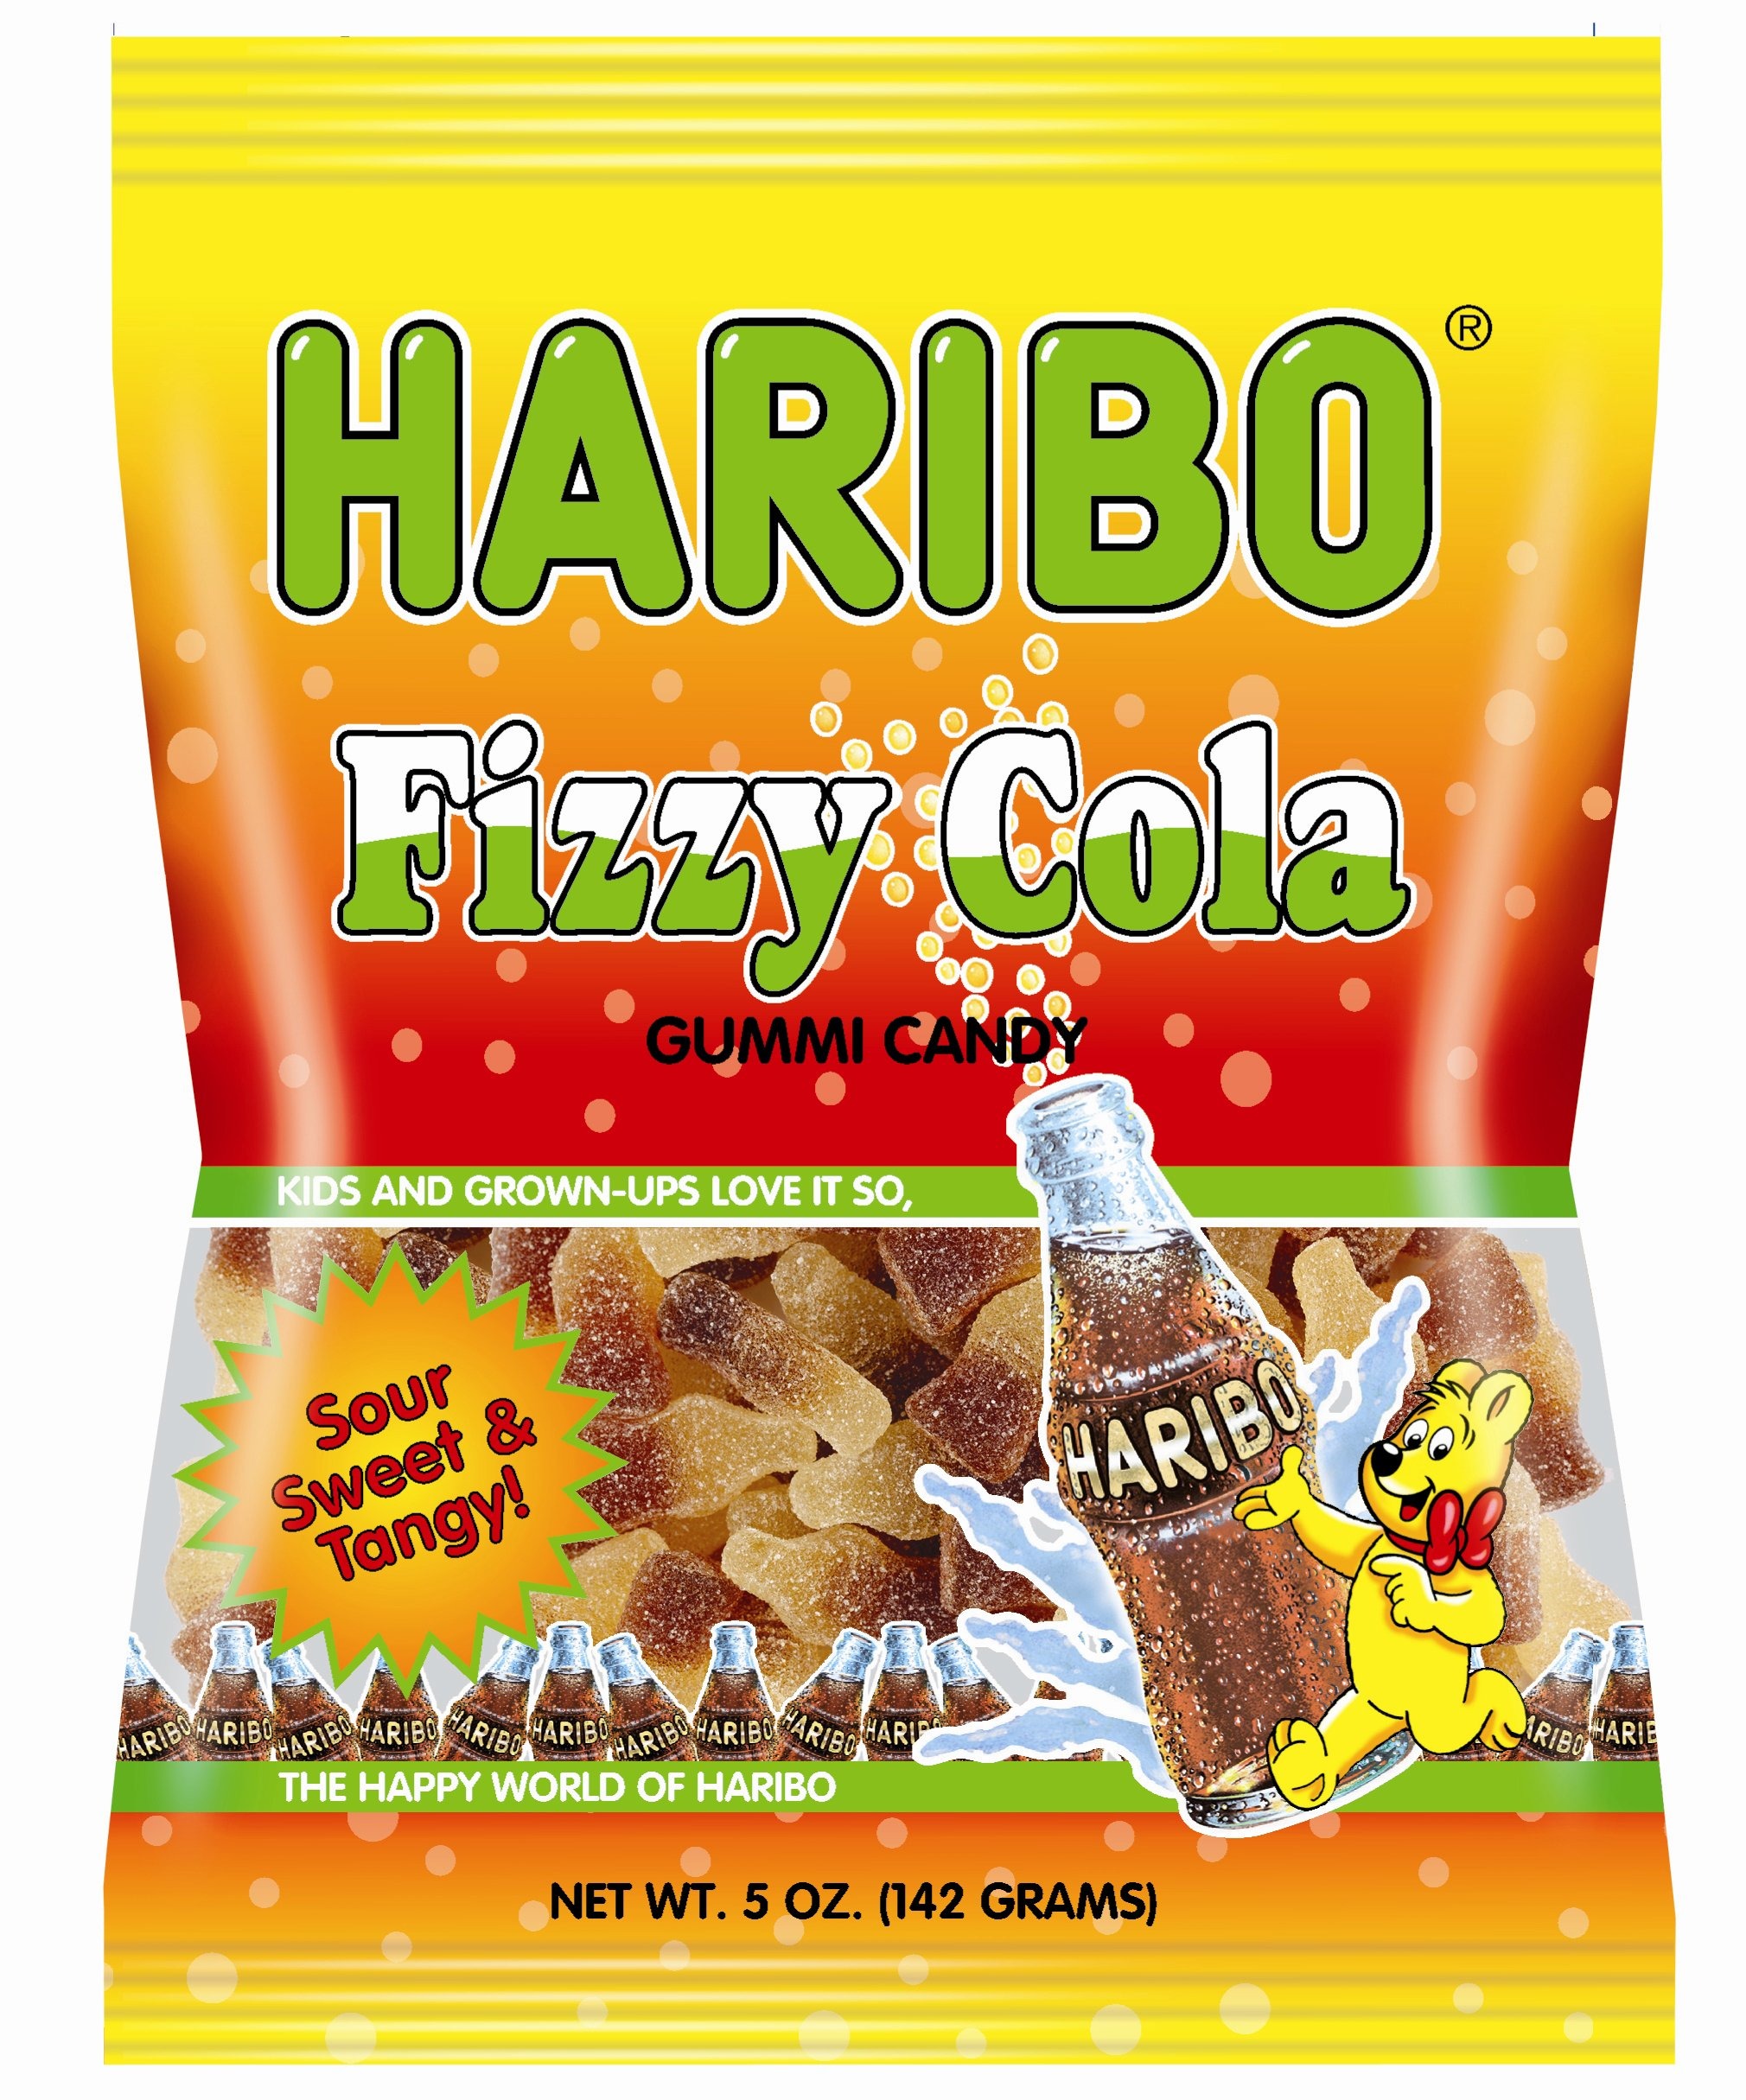
Item Name: Fizzy Cola, 5oz Gummy Bag (3 Pack)
Bullet Point 1: Fizzy Cola, 5oz Gummy Bag (3 Pack)
Bullet Point 2: 3 PACK: Share the fun! This package comes with 3 individual packs of 5oz each bag, perfect for satisfying your sweet tooth or spreading the fruity fun with friends and family.
Bullet Point 3: Grab and Go Snacks! Perfect for school kids, lunchboxes, favors, parties, festivities, holiday celebrations, and sharing with your cherished family and friends — these treats are a delightful addition to any occasion.
Bullet Point 4: Since 2003, The Hampton Popcorn & Candy Company has been delighting taste buds with a delectable assortment of popcorn and candy treats, perfect for every occasion.
Product Description: Enjoy this 3 pack of Fizzy Cola, 5oz Gummy Bags
Value: 3.0
Unit: Count

Price: 10